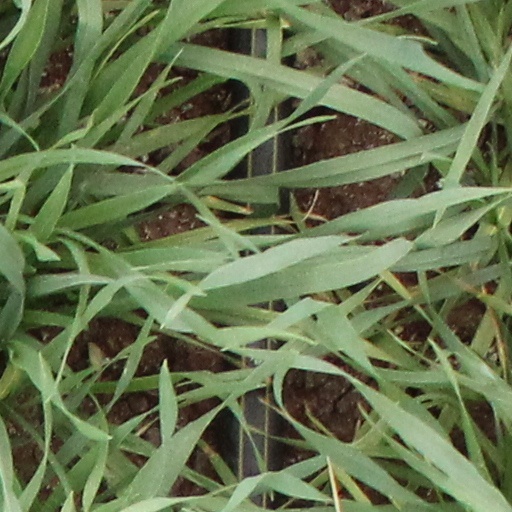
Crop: wheat